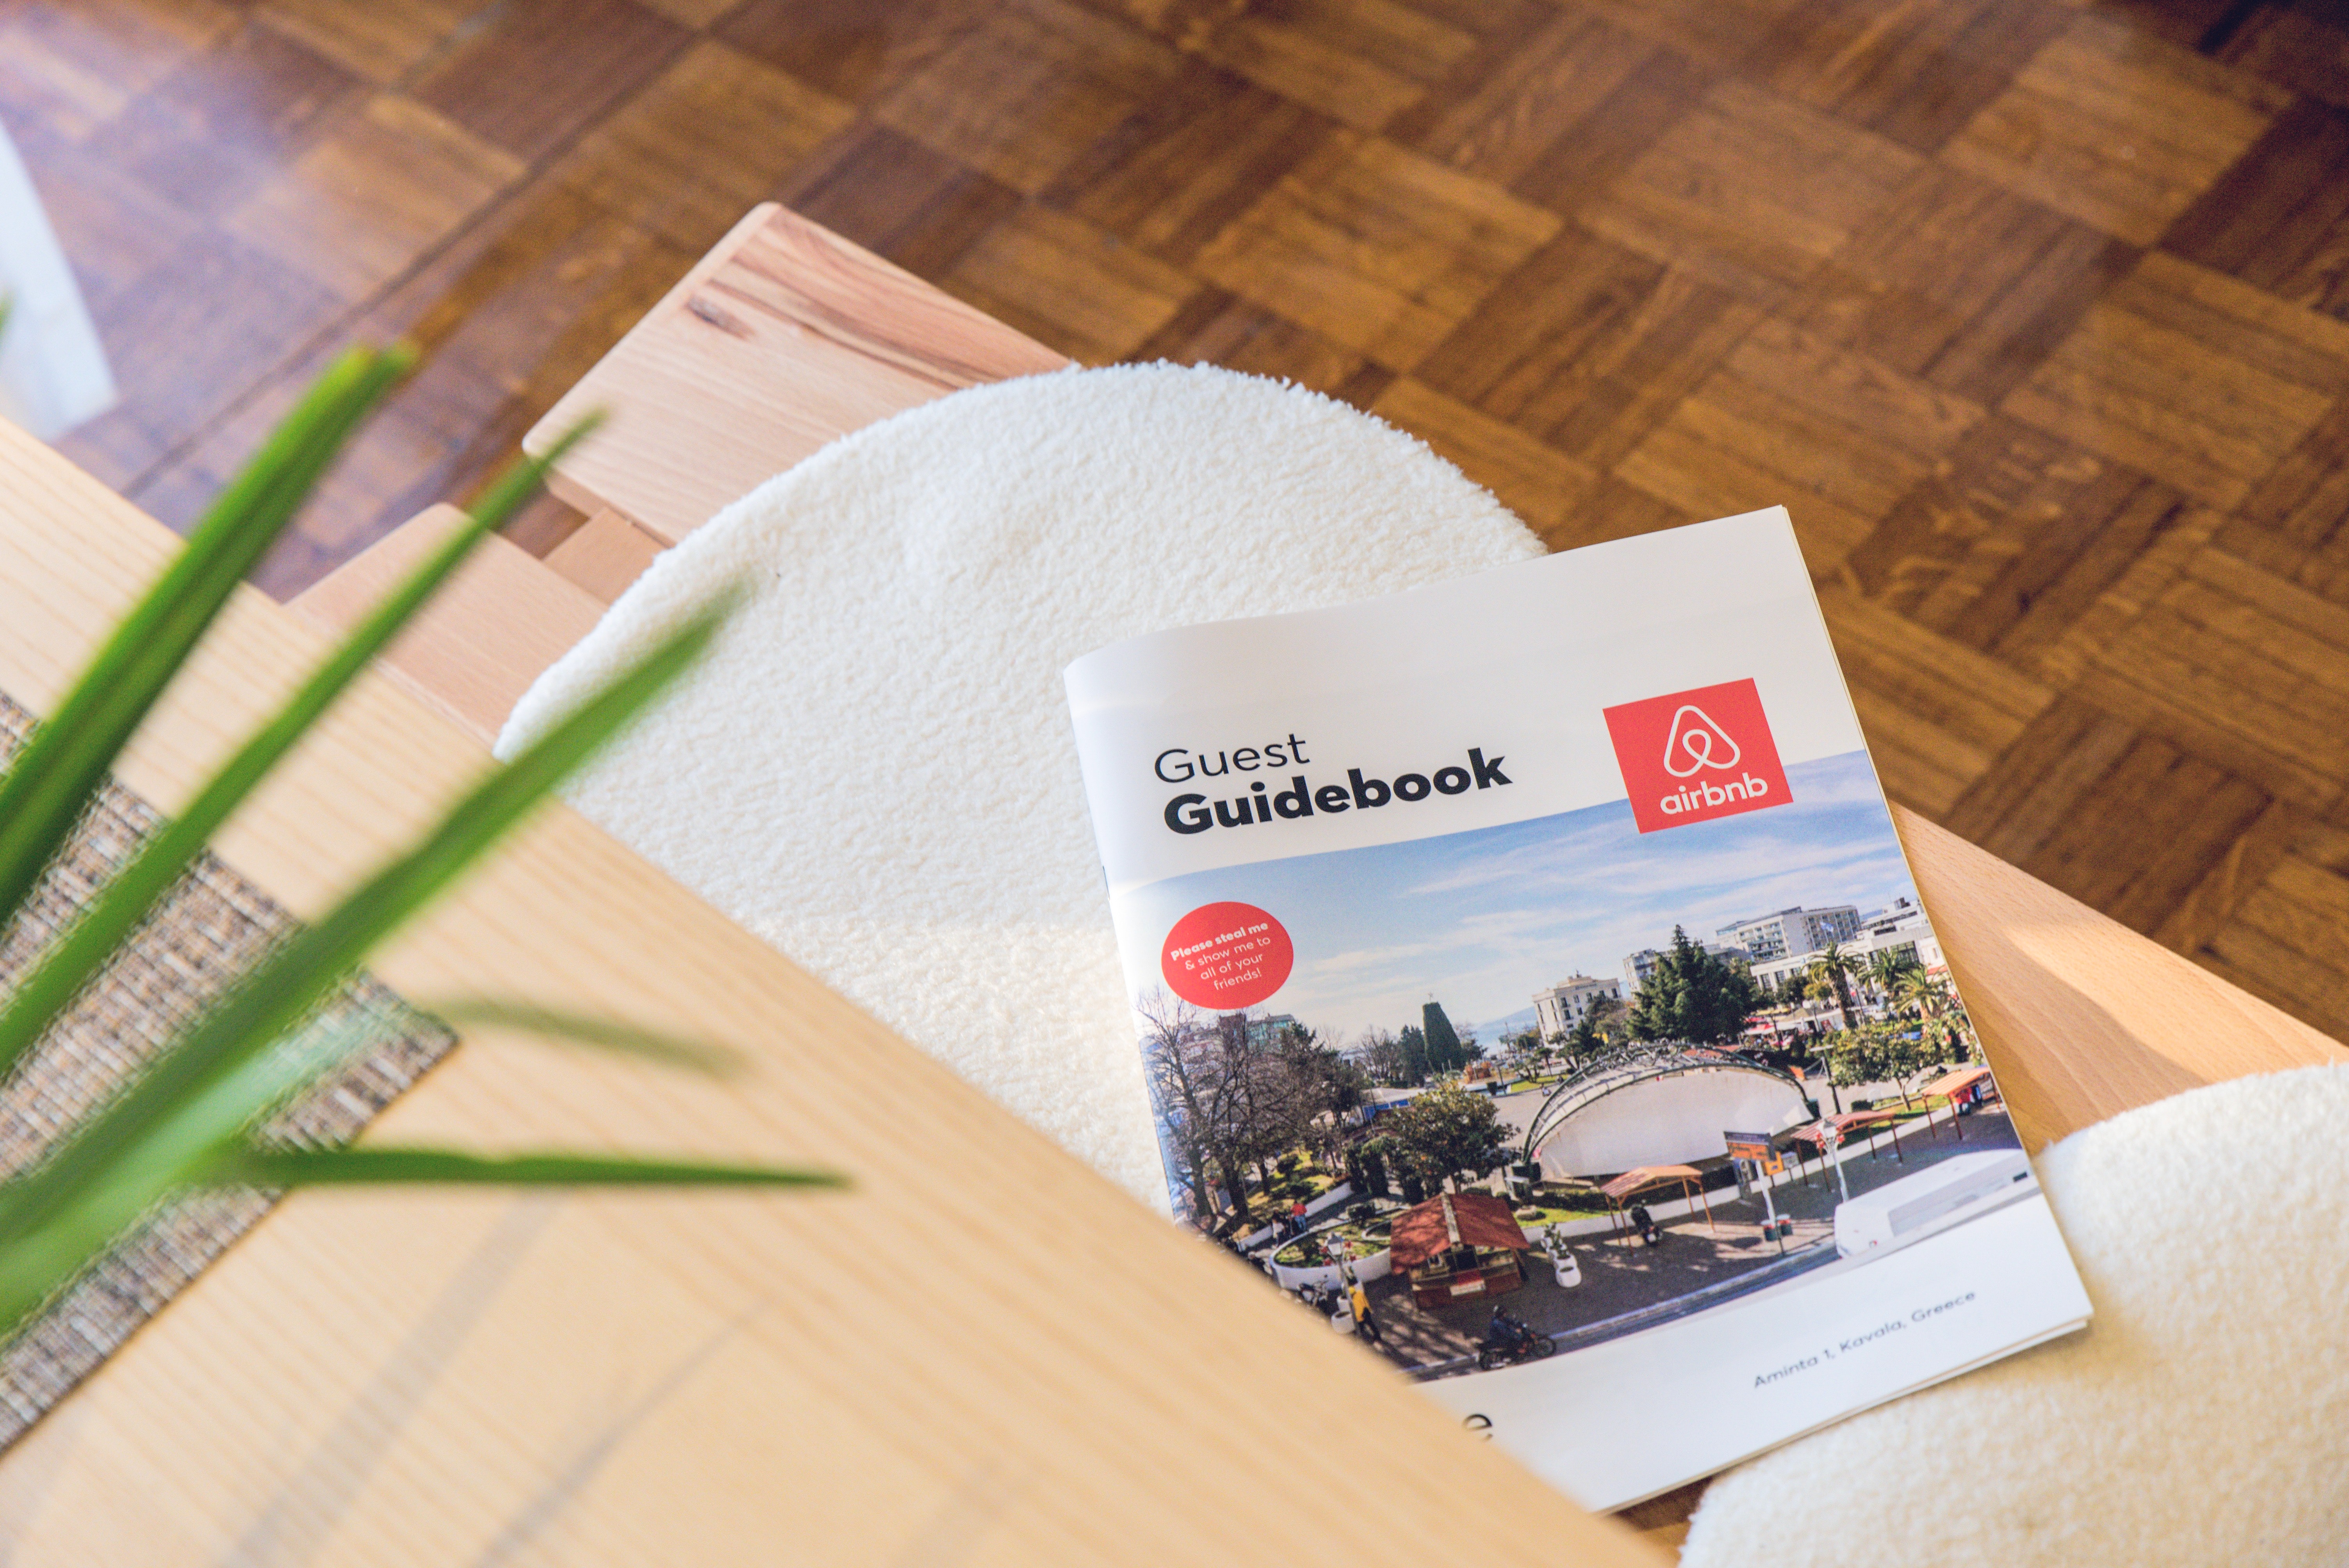
text, design, font, architecture